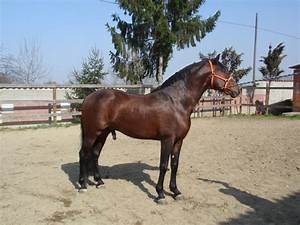
Label: horse